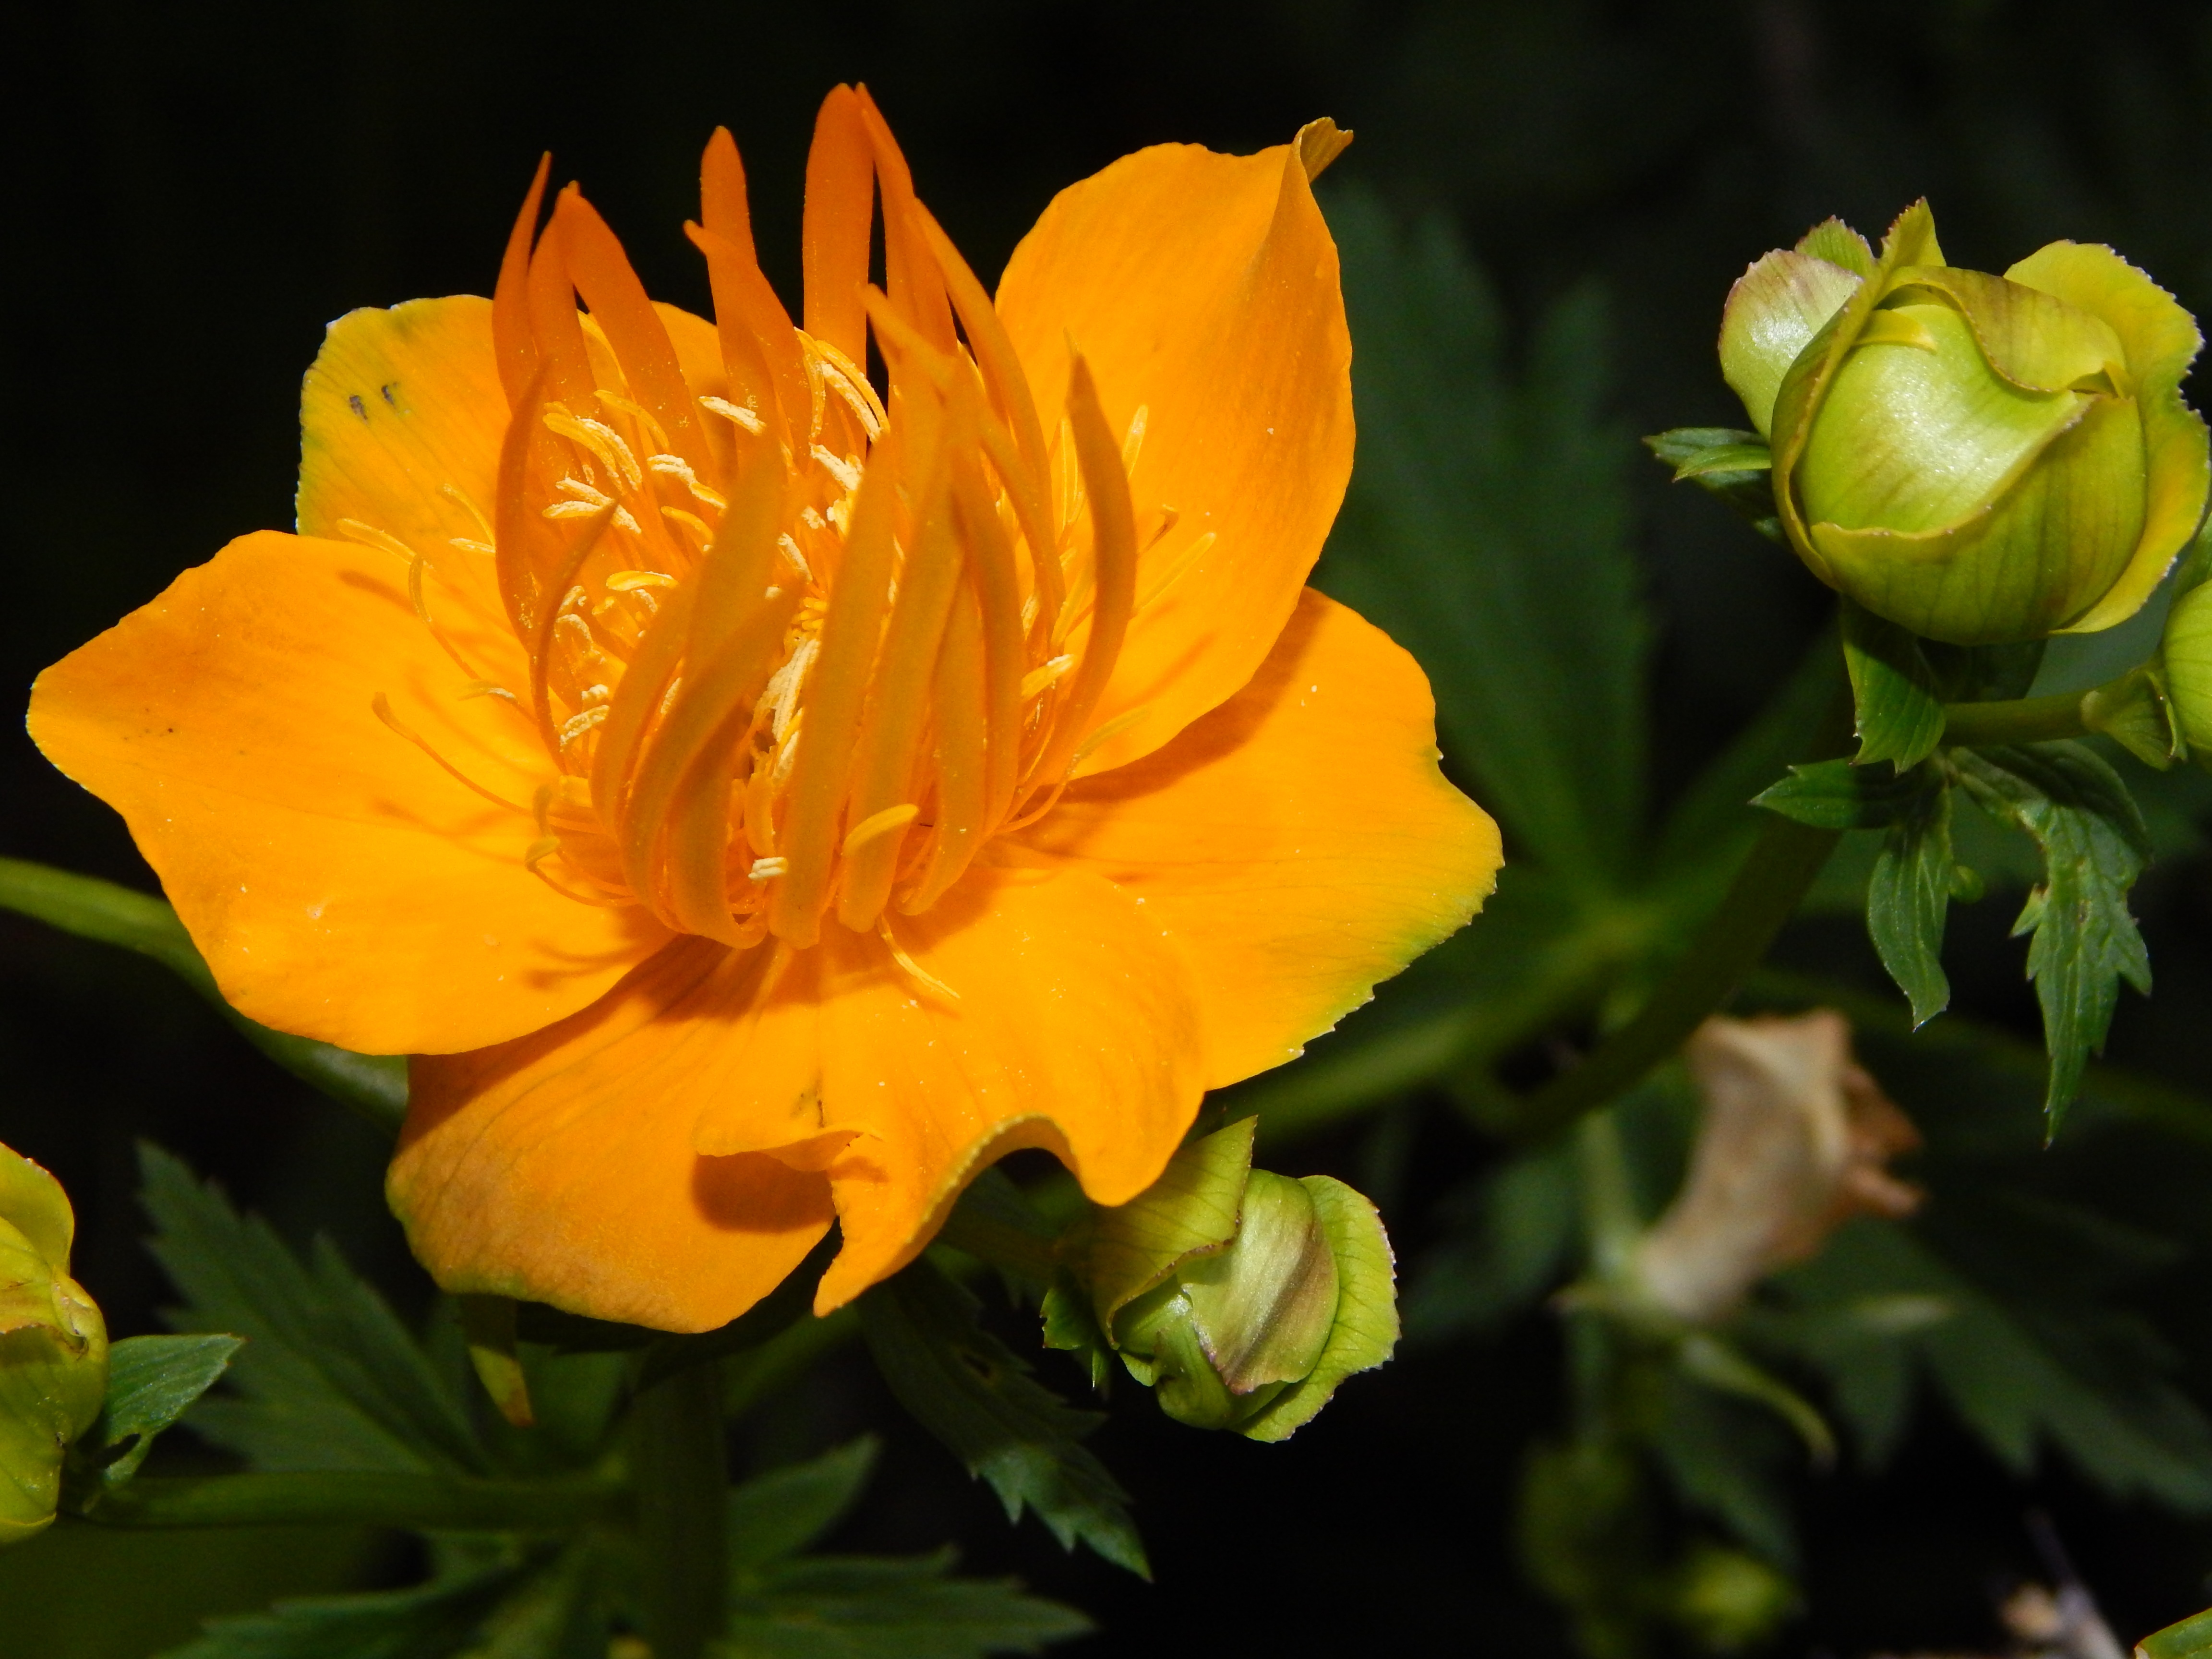
nature, blossom, plant, flower, petal, bloom, summer, botany, yellow, flora, yellow flower, wildflower, evening primrose, macro photography, flowering plant, summer flower, globe flower, plant stem, land plant